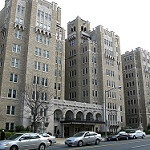
Scene: Outdoor